Francisco de Miranda

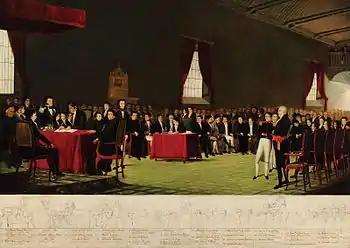
"5 de Julio de 1811", by Juan Lovera (1838). Francisco de Miranda (front right in the painting, 52nd in the legend below) was one of the politicians who signed the first Venezuelan Constitution.

The following year Miranda and the young Republic's fortunes turned. Republican forces failed to subdue areas of Venezuela (the provinces of Coro, Maracaibo and Guyana) that had remained royalist. In addition, Venezuela's loss of the Spanish market for its main export, cocoa, caused an economic crisis, which mostly hurt the middle and lower classes, who lost enthusiasm for the Republic. Finally a powerful earthquake and its aftershocks hit the country, which caused large numbers of deaths and serious damage to buildings, mostly in republican areas.